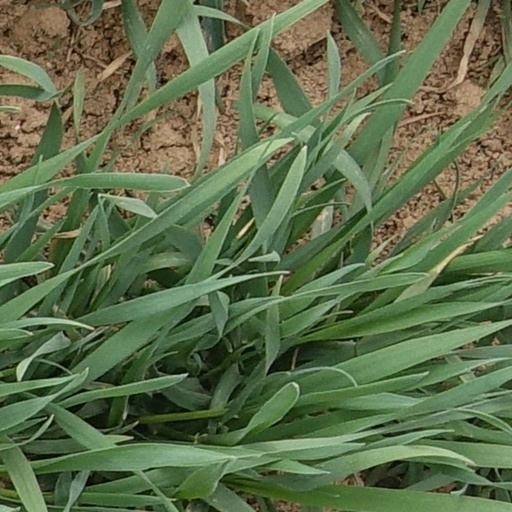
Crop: wheat